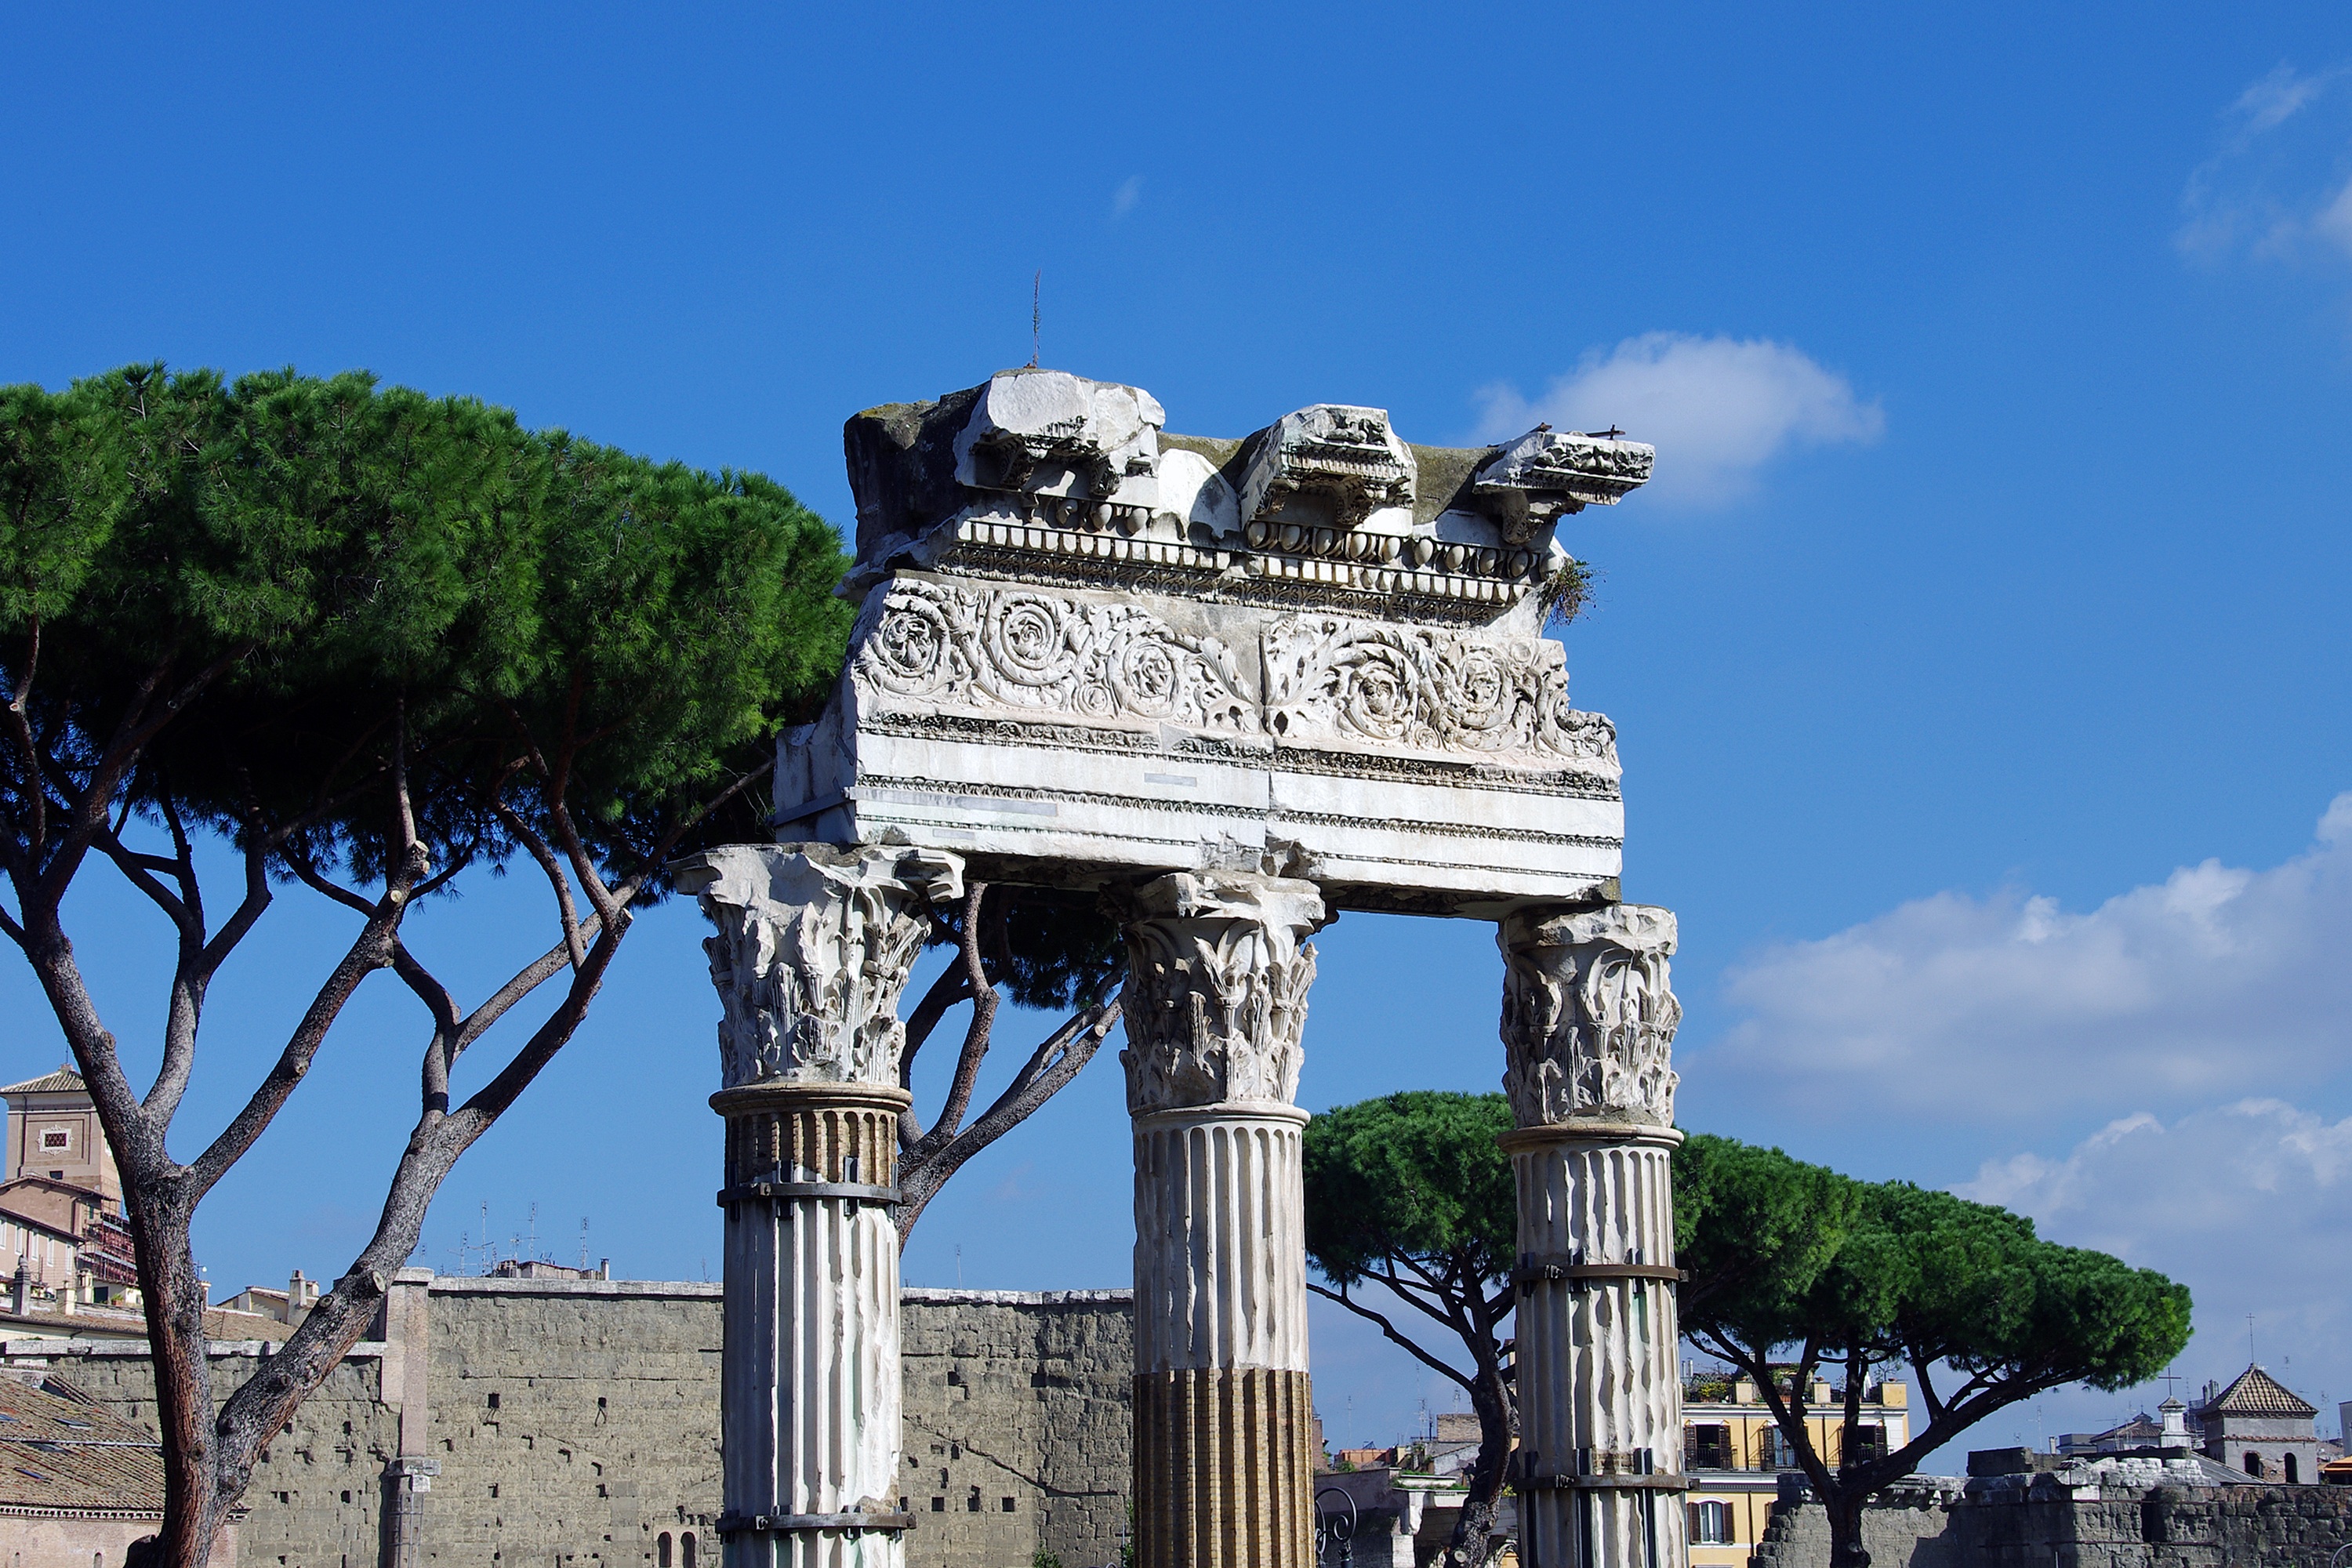
structure, monument, vacation, arch, landmark, italy, tourism, rome, archaeology, columns, monuments, fori imperiali, ancient rome, foro romano, via dei fori imperiali, corinthian columns, ancient history